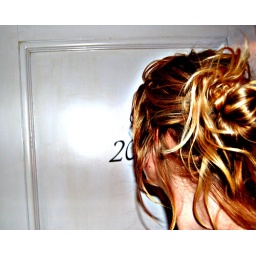
me in front of the bedroom door